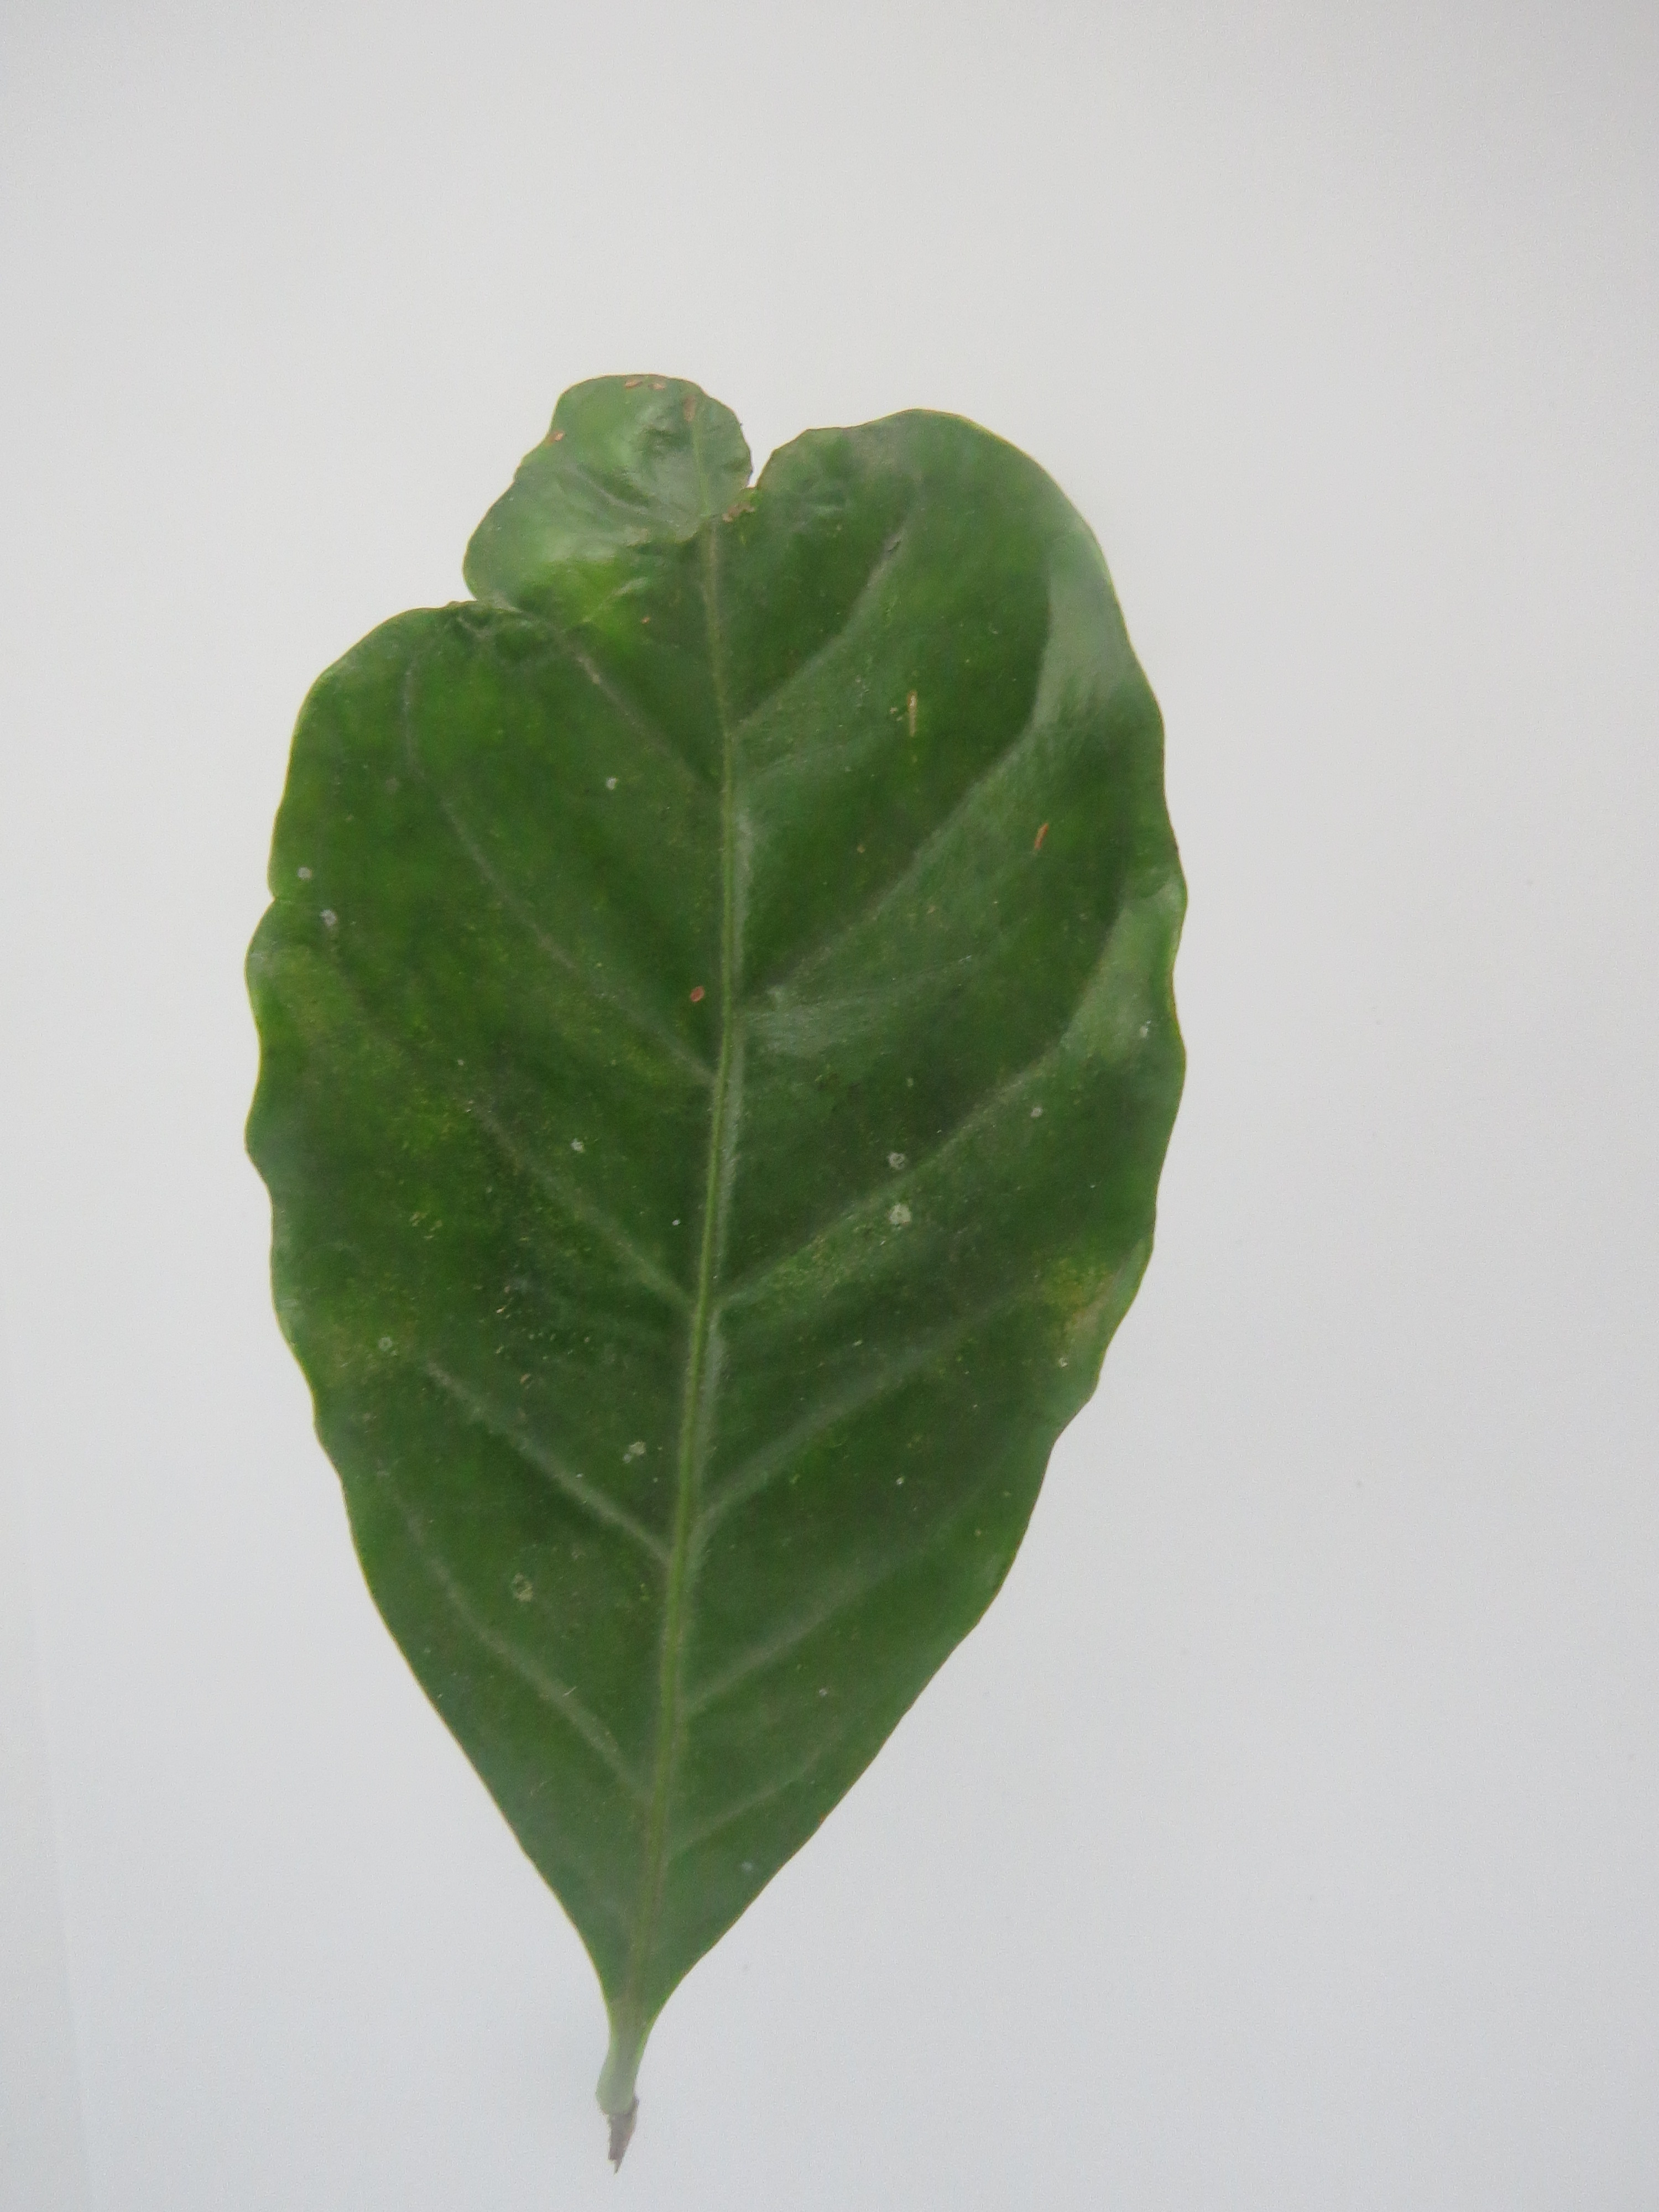
Label: boron-B